Anammox

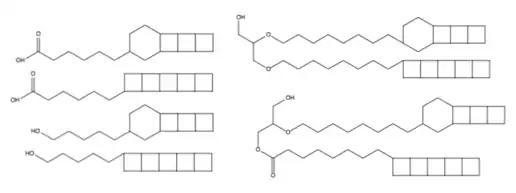
C17-C20 ladderane lipids from anammox bacteria containing either three linearly fused cyclobutane rings and one cyclohexane or five cyclobutane rings. Fatty acids are esterified with methanol or the glycerol backbone, and the ladderane alcohols are ether-linked with glycerol, all in different combinations.

In this biological process, which is a redox comproportionation reaction, nitrite and ammonium ions are converted directly into a diatomic molecule of nitrogen and water.